Blow Fly (novel)

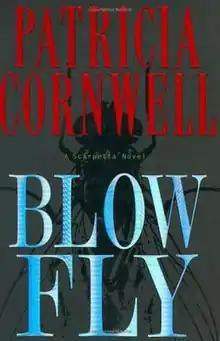

Blow Fly is a crime fiction novel by Patricia Cornwell.